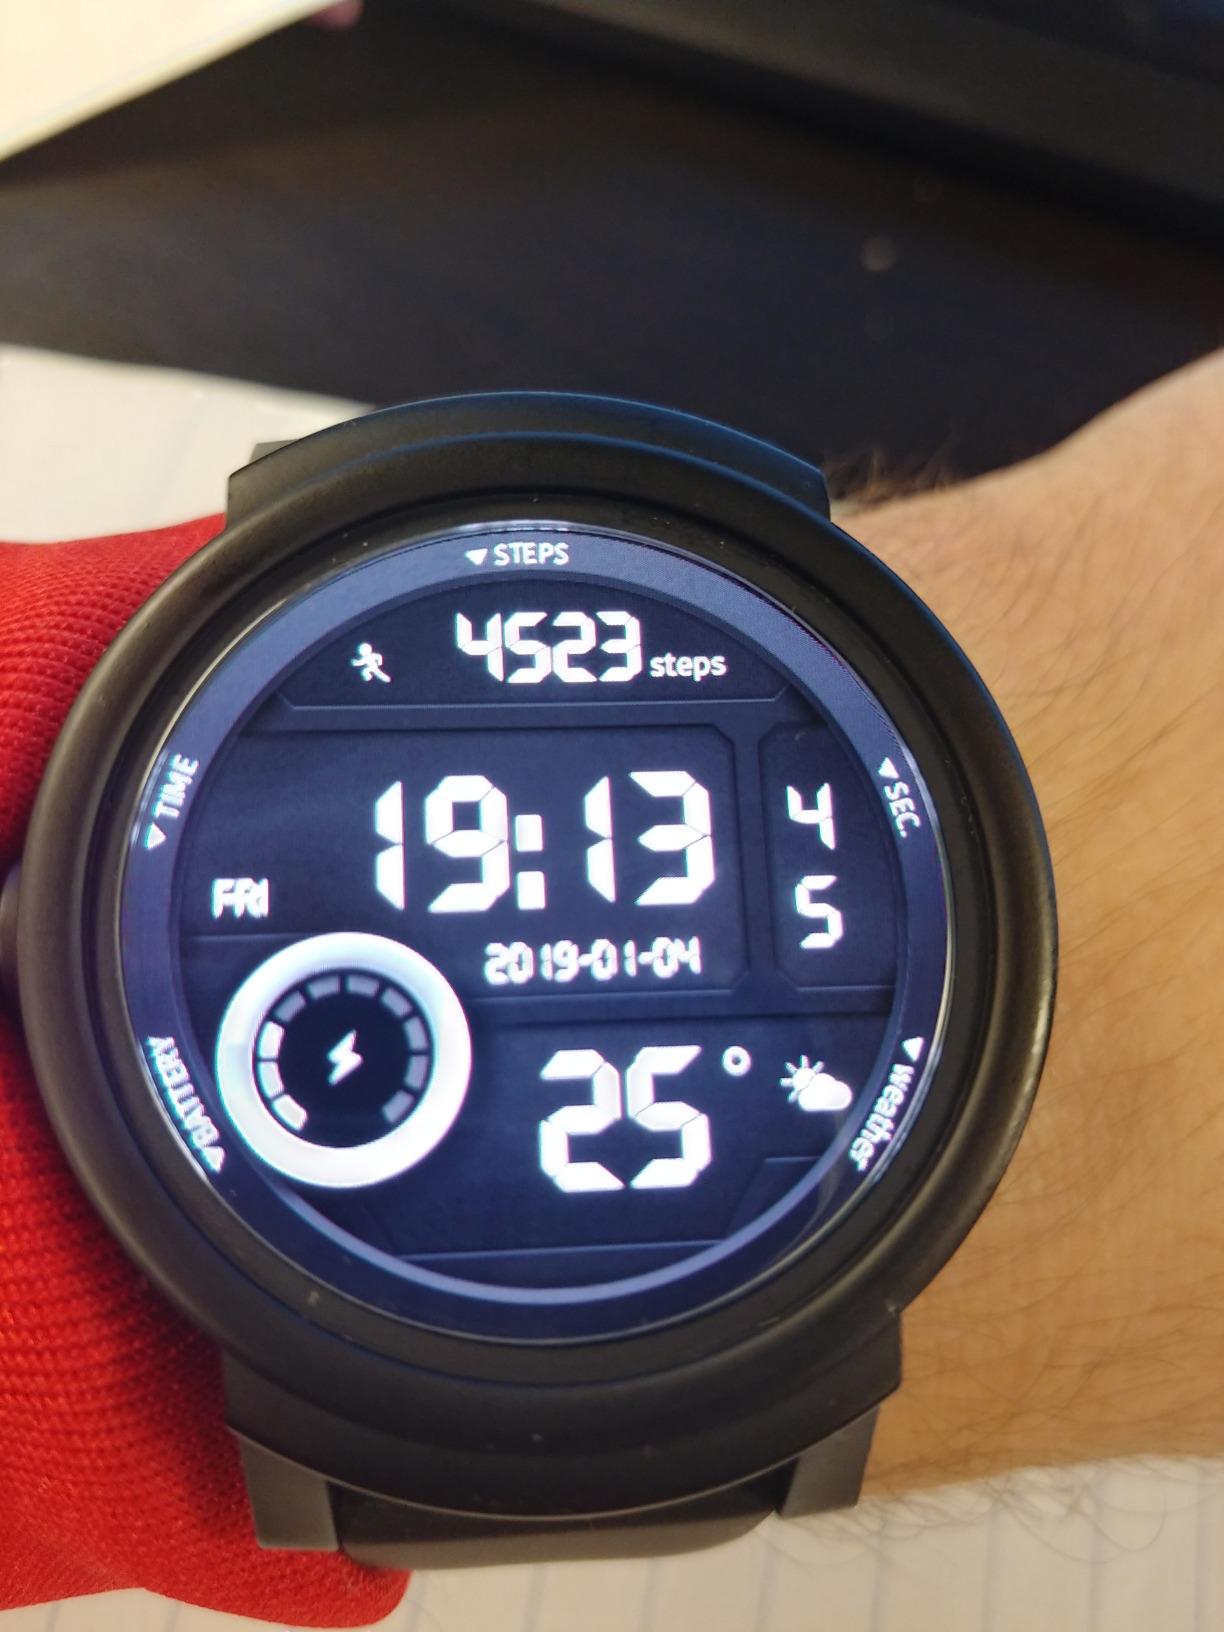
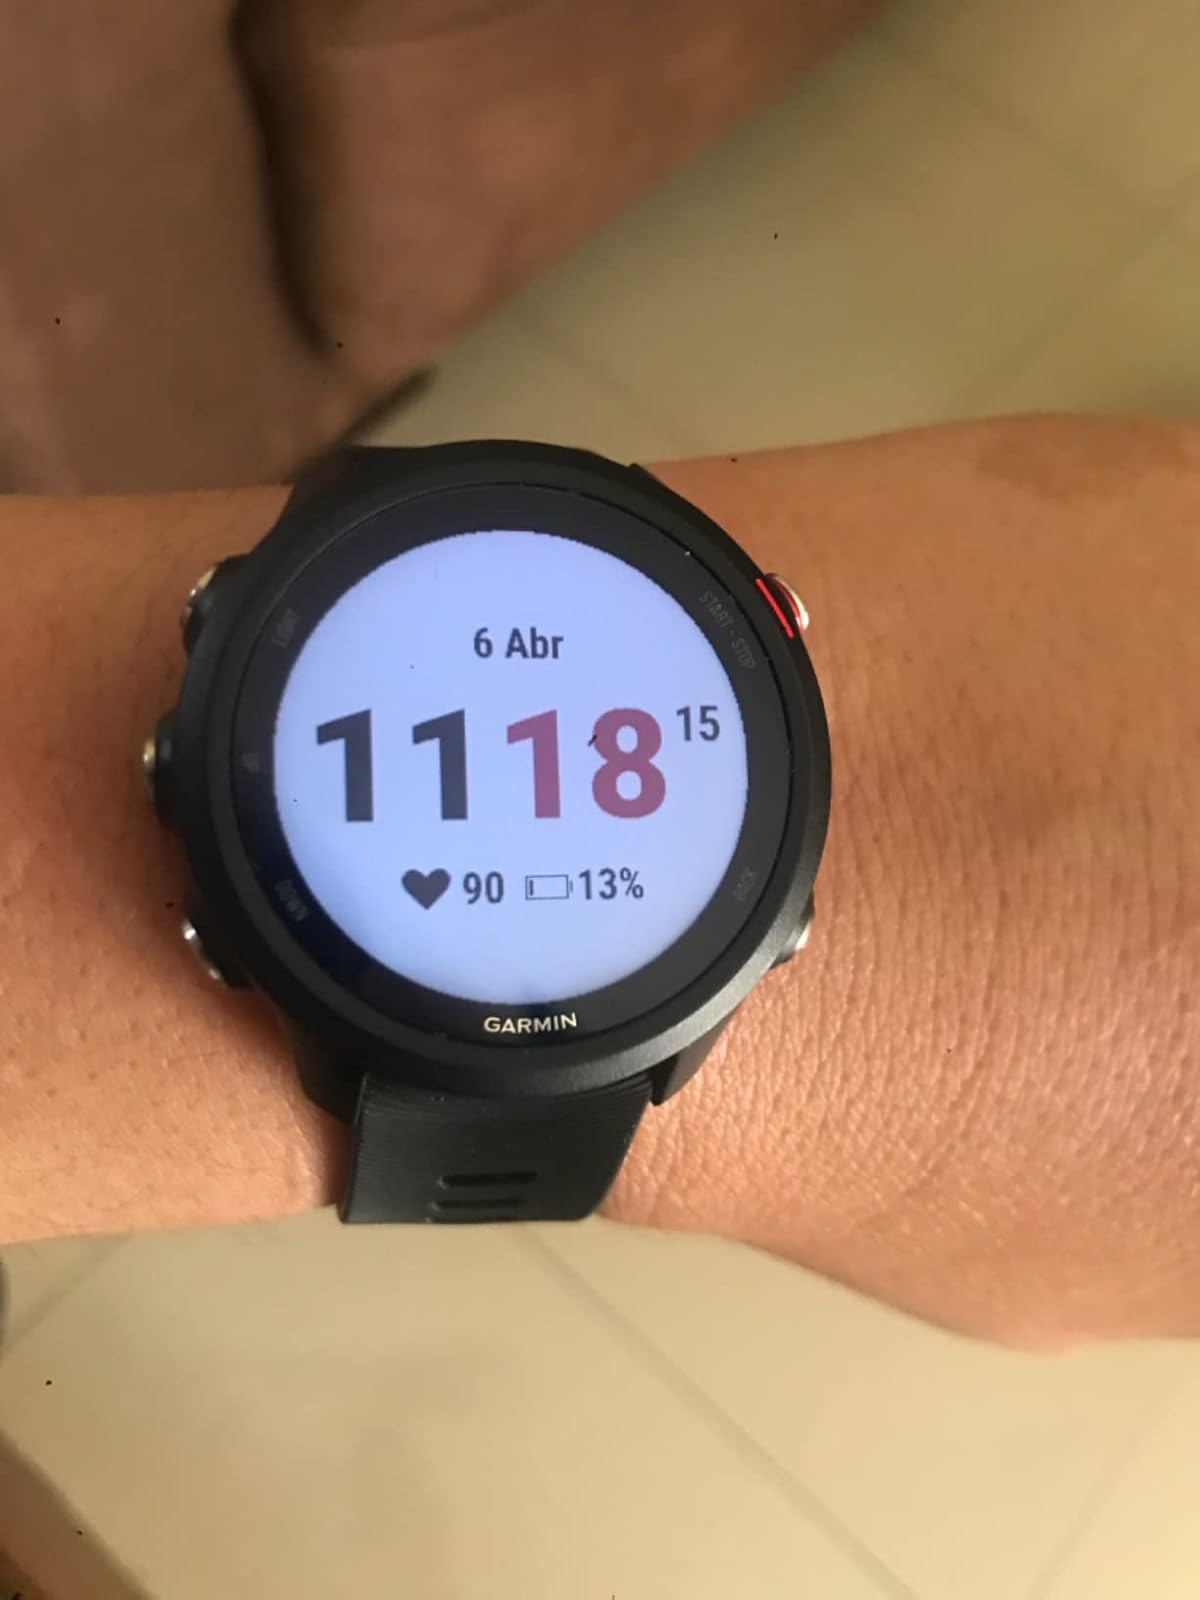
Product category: smartwatch
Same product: no